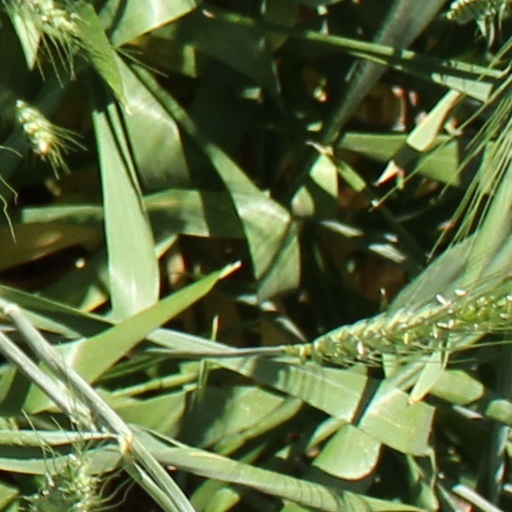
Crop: wheat